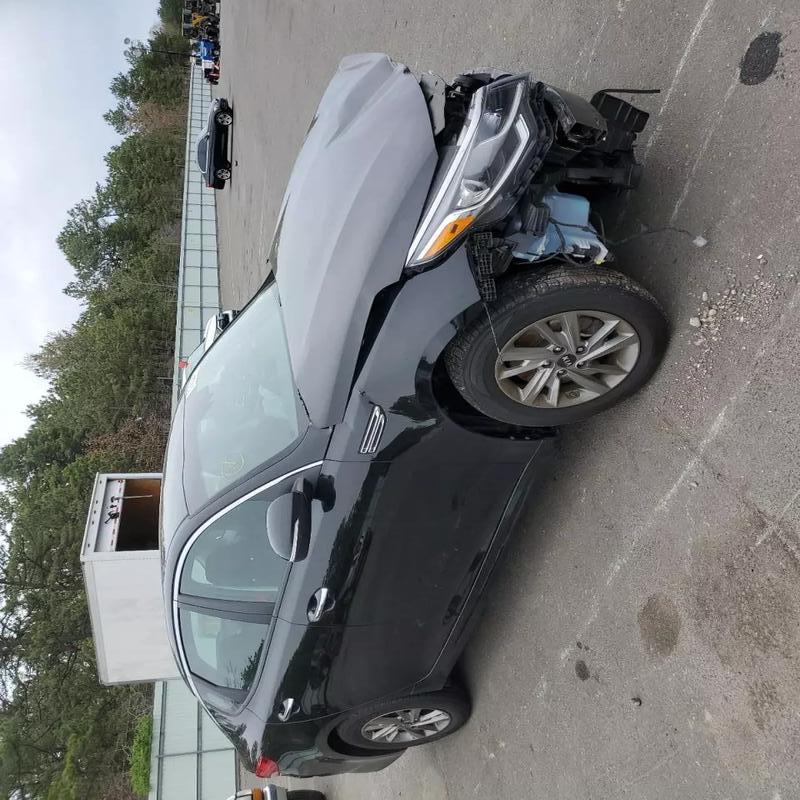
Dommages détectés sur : pare-choc avant, capot, aile avant droite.
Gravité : majeur